Scotia Prince Cruises

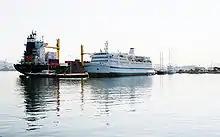
"Scotia Prince" moored in Toulon harbour in May 2009

The company will not resume services from Portland. The ship was laid-up in Charleston, South Carolina, in December 2004 and was placed on the market for charter or sale. Following Hurricane Katrina, the Federal Emergency Management Agency chartered the vessel in mid-September 2005 for 6 months as a floating hotel for victims made homeless from that natural disaster. The ship was eventually sold in early 2007. In late September 2005 it was announced that Bay Ferries Limited would begin offering high-speed service from Yarmouth-Portland in 2006 using HSC "INCAT 059".